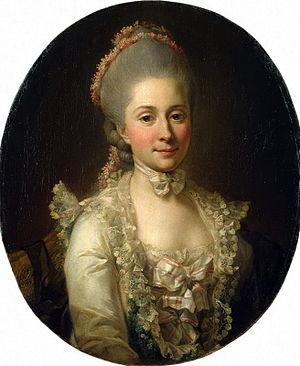
Ekaterina Petrovna, comtesse Chouvalova, née Saltykova, est une dame d'honneur russe.